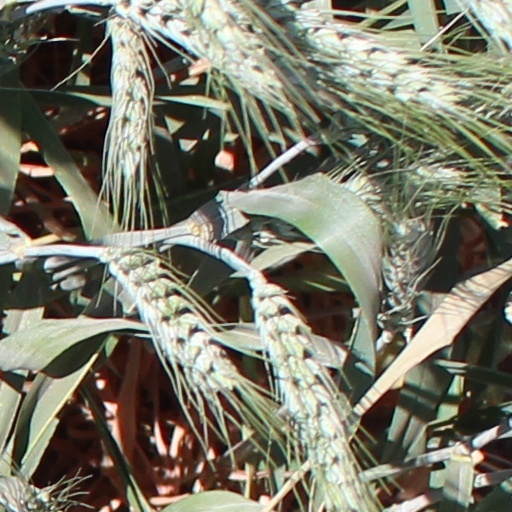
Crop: wheat